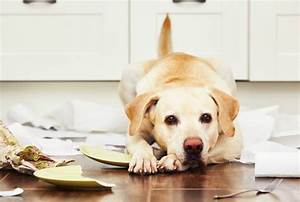
Label: dog